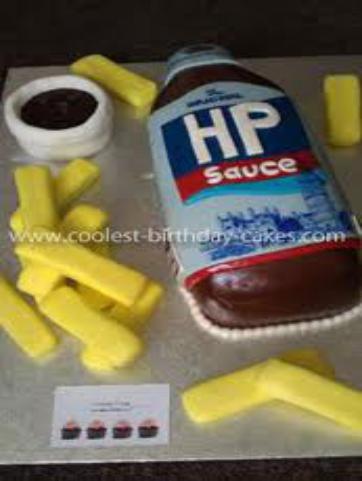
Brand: HP Sauce
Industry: Food